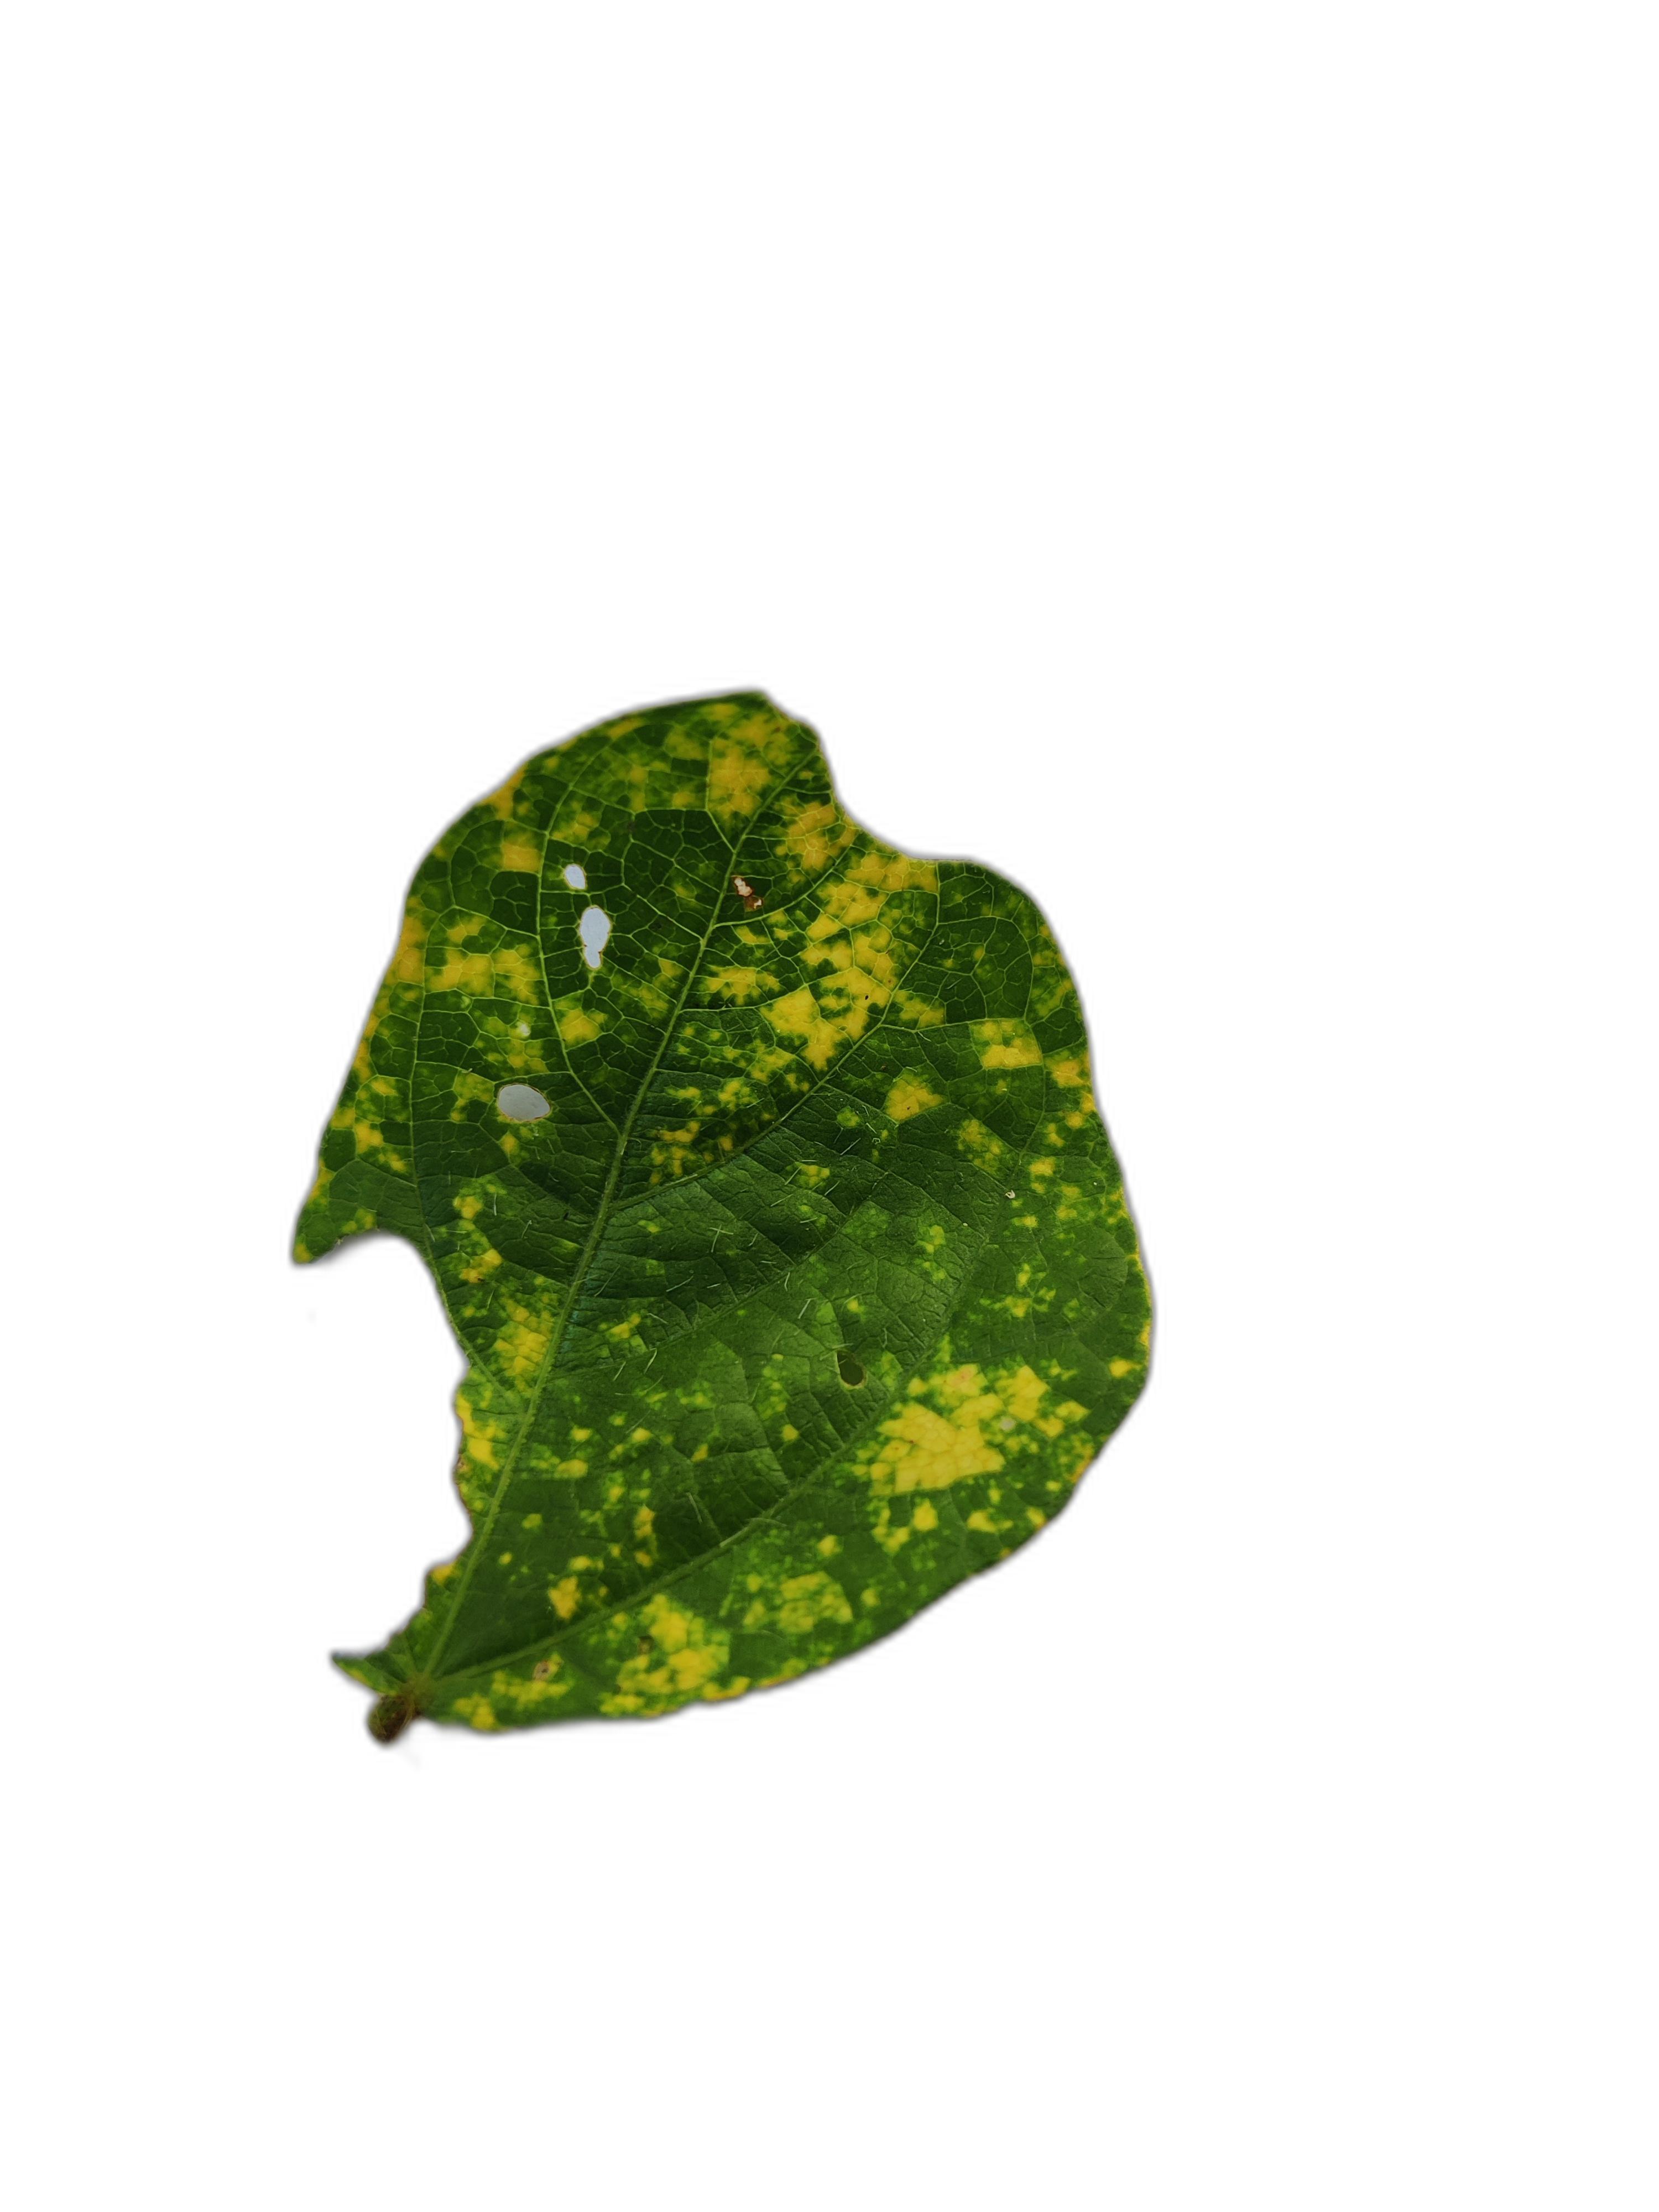
Label: Yellow Mosaic